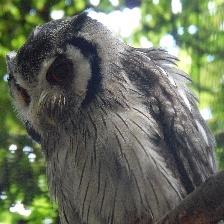
Species: GREAT GRAY OWL
Scientific name: STRIX NEBULOSA
ImageNet parent category: great_grey_owl